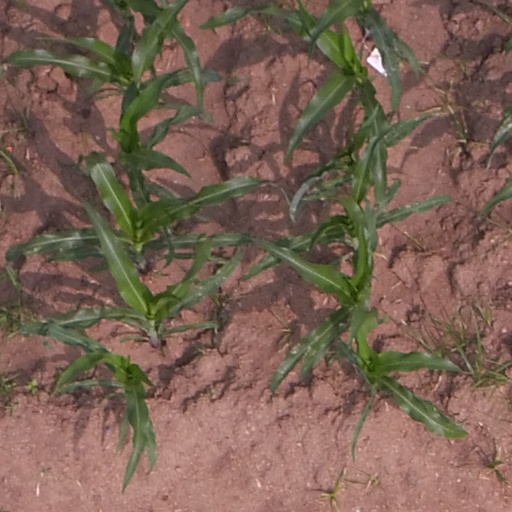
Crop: maize; corn